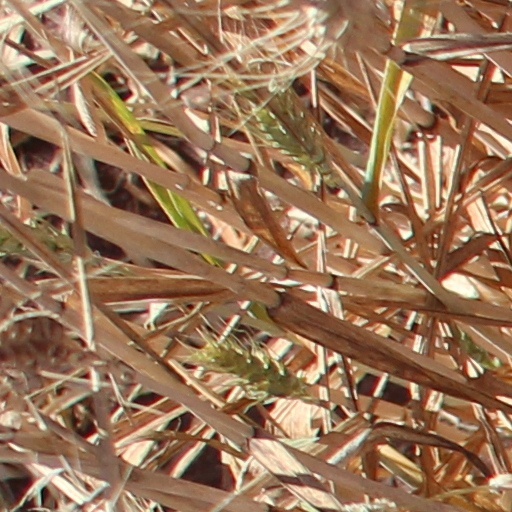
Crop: wheat